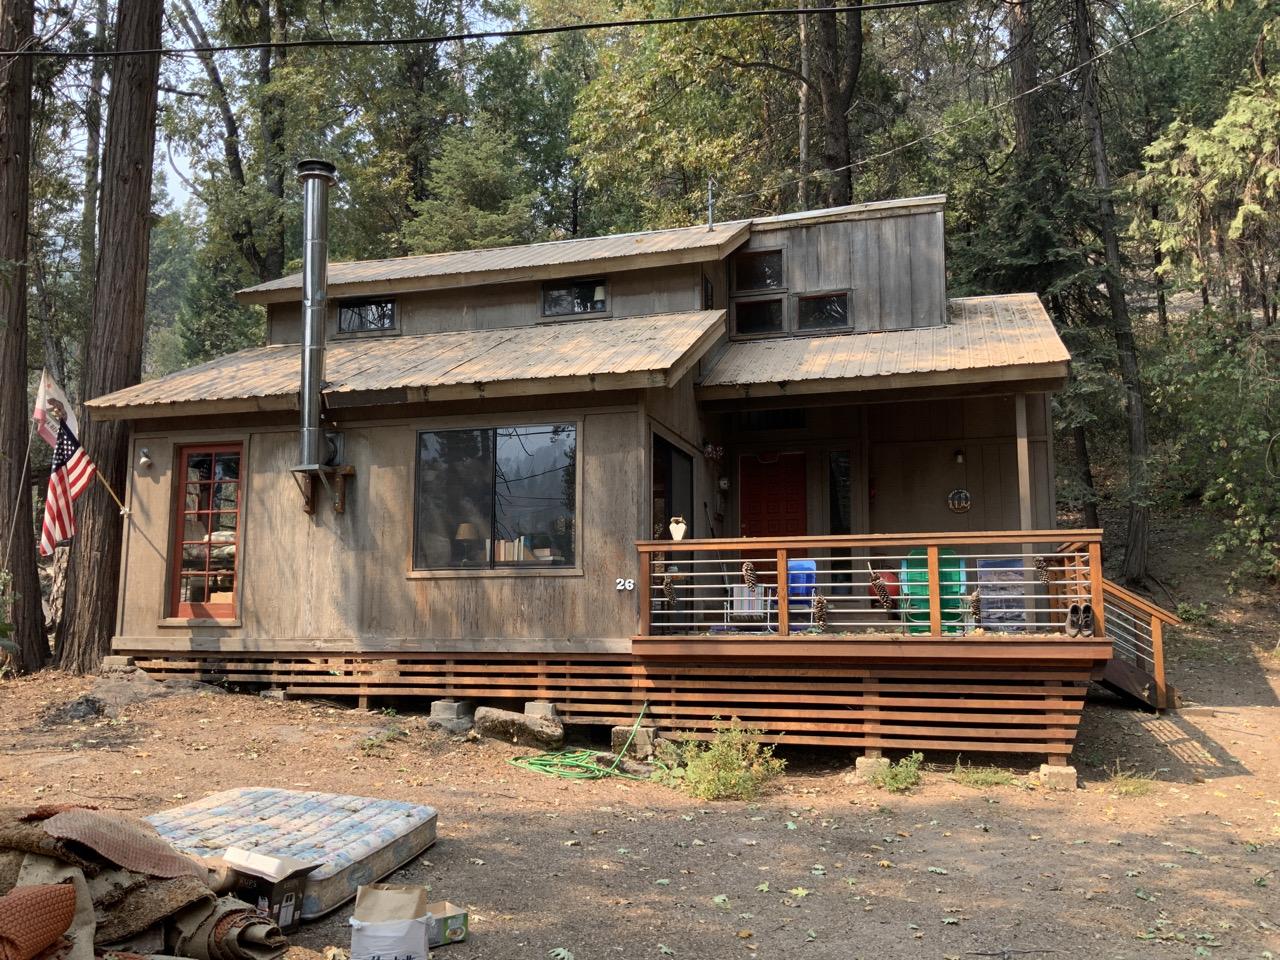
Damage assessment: no_damage